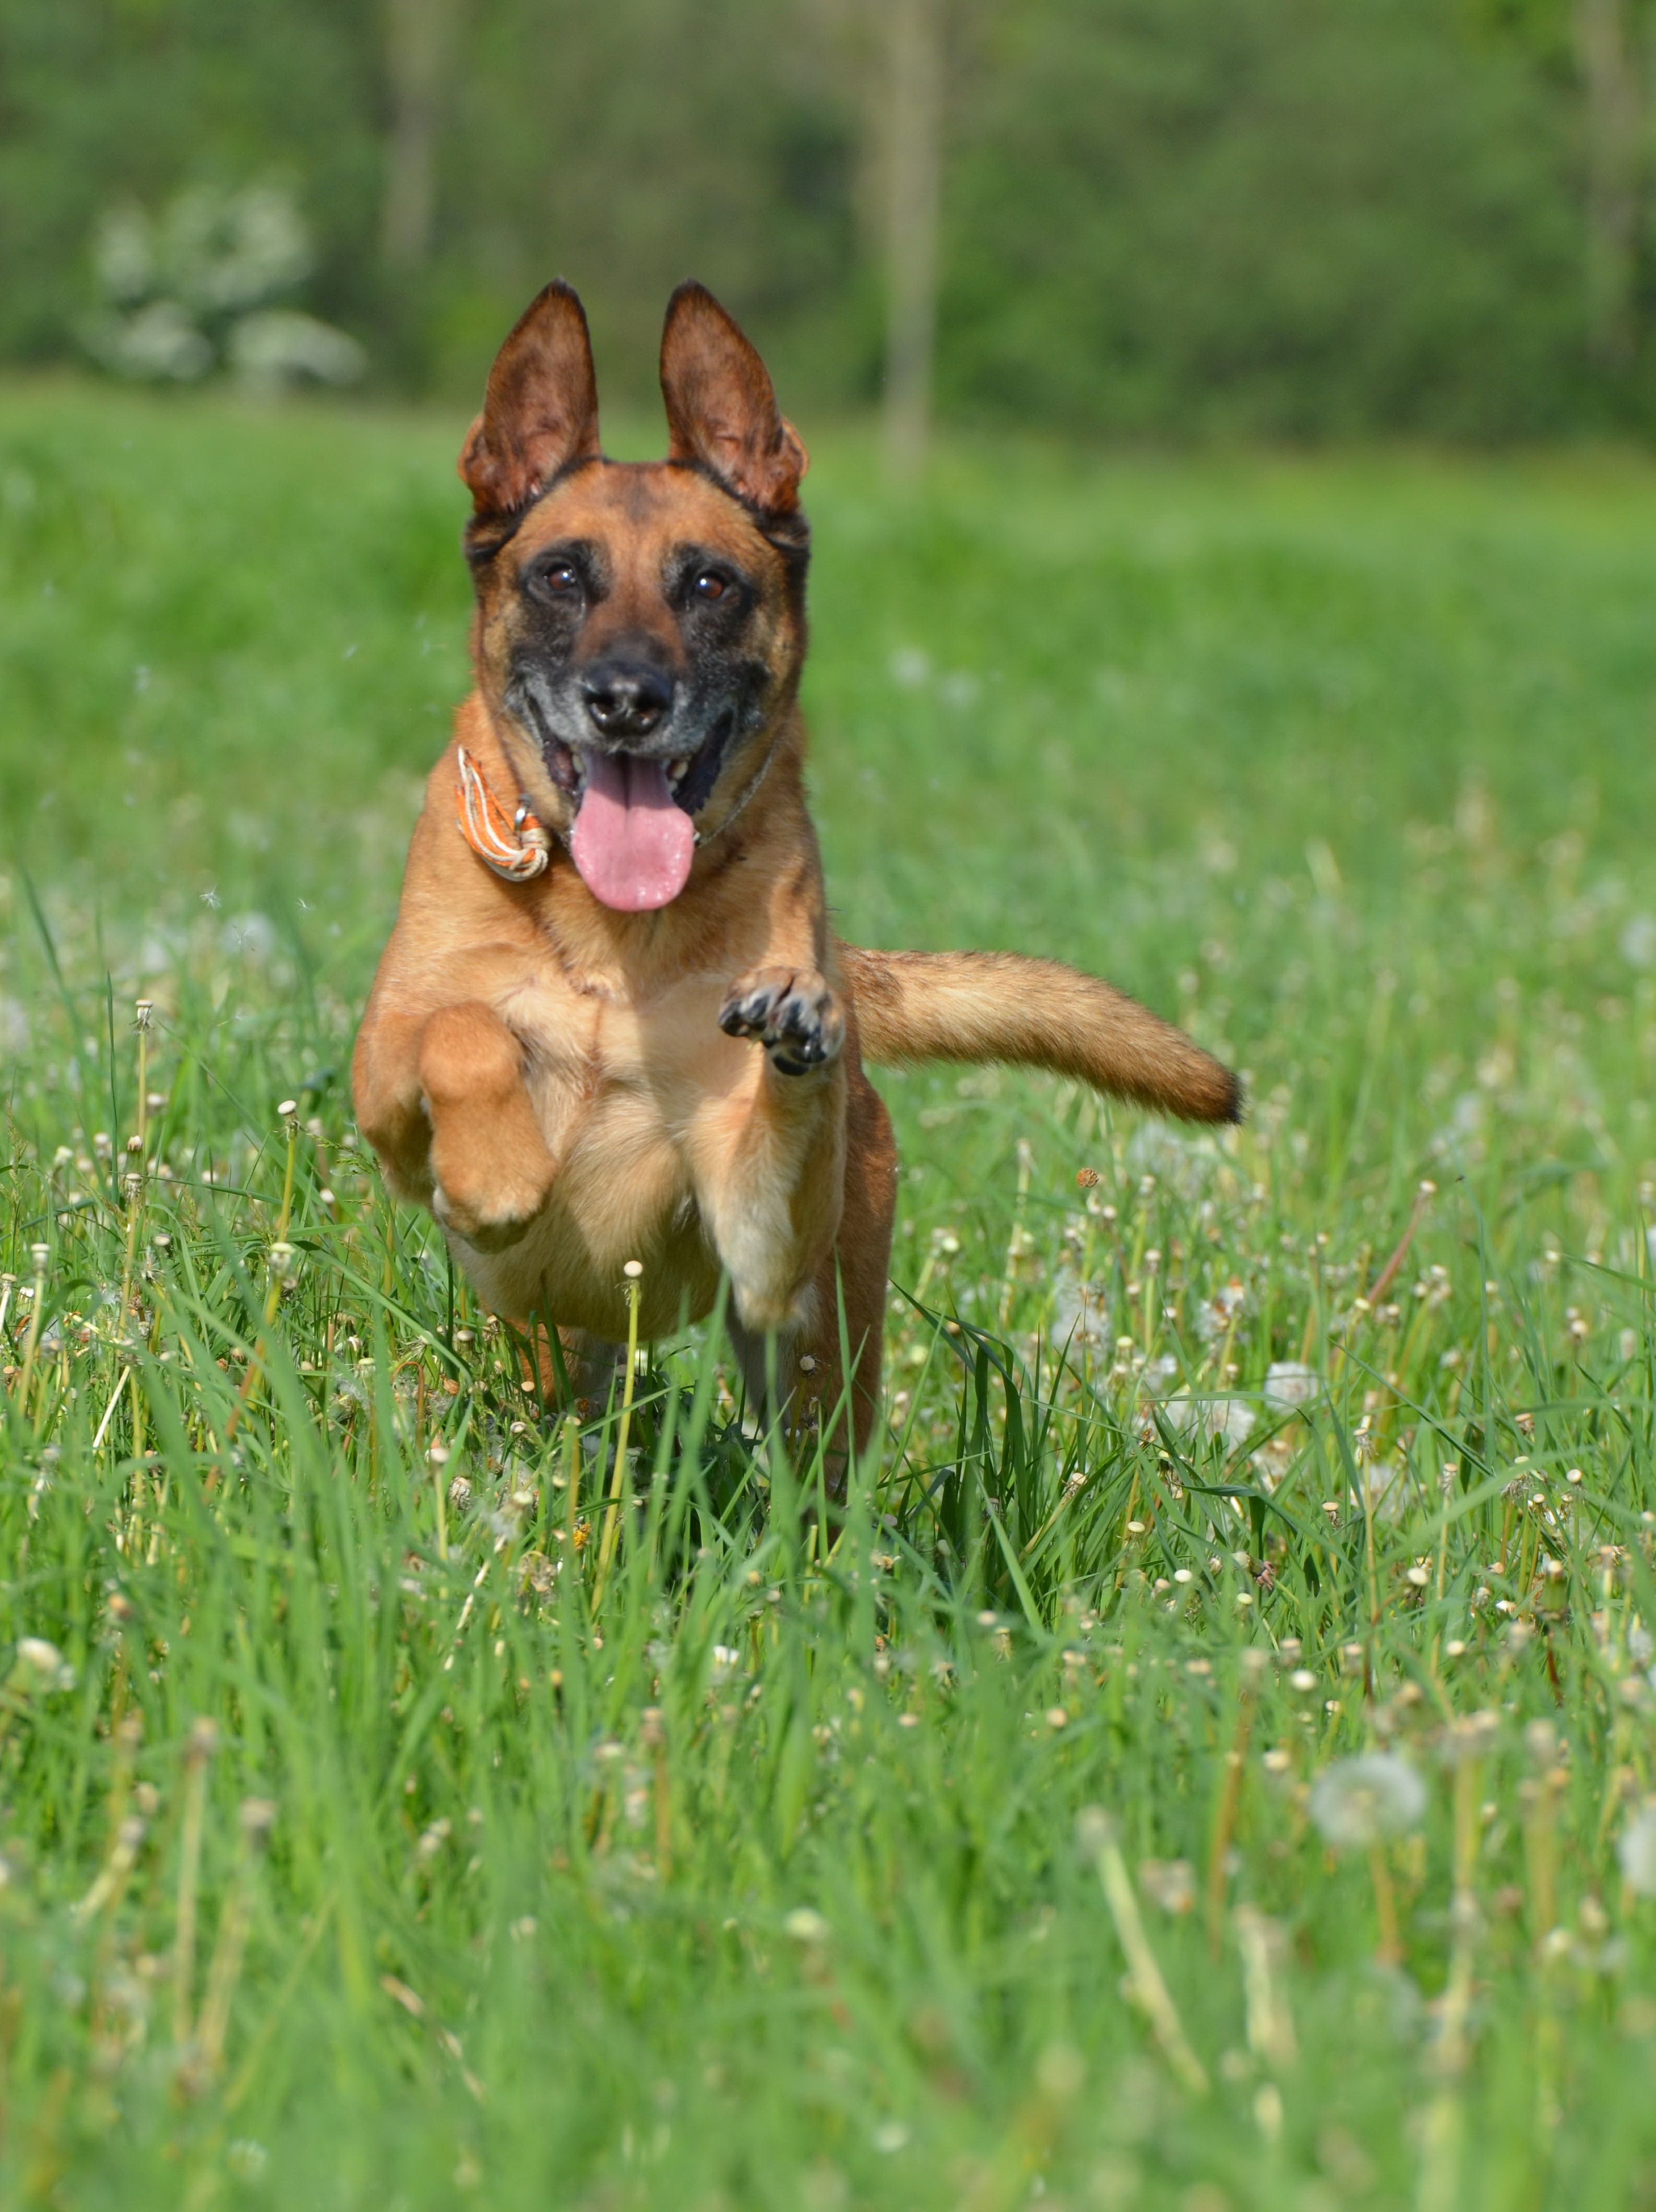
grass, meadow, dog, jump, male, mammal, vertebrate, attention, dog breed, flower meadow, friendly, belgian shepherd dog, motion recording, running dog, malinois, belgian shepherd malinois, dandelion meadow, dog like mammal, carnivoran